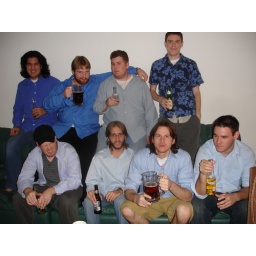
the boys in blue